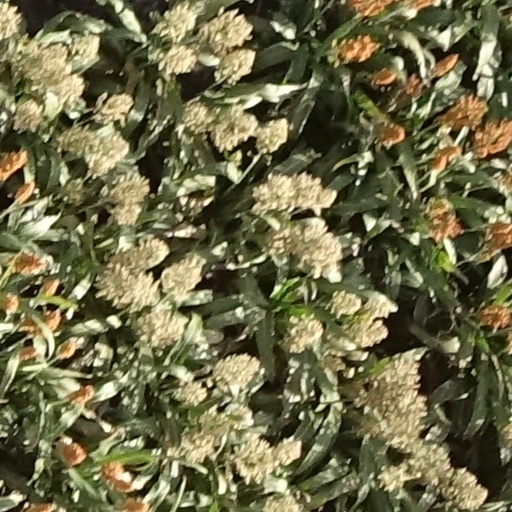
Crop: sorghum